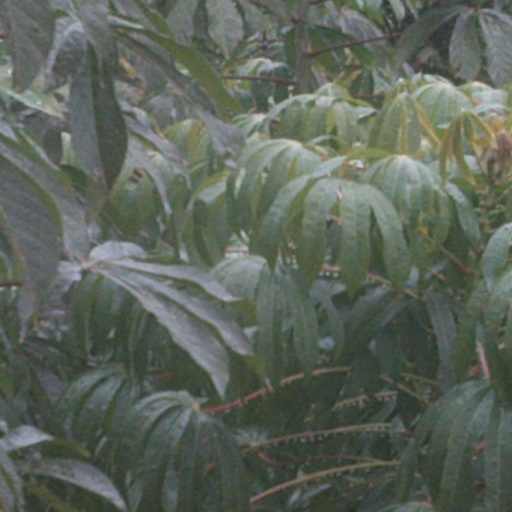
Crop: cassava